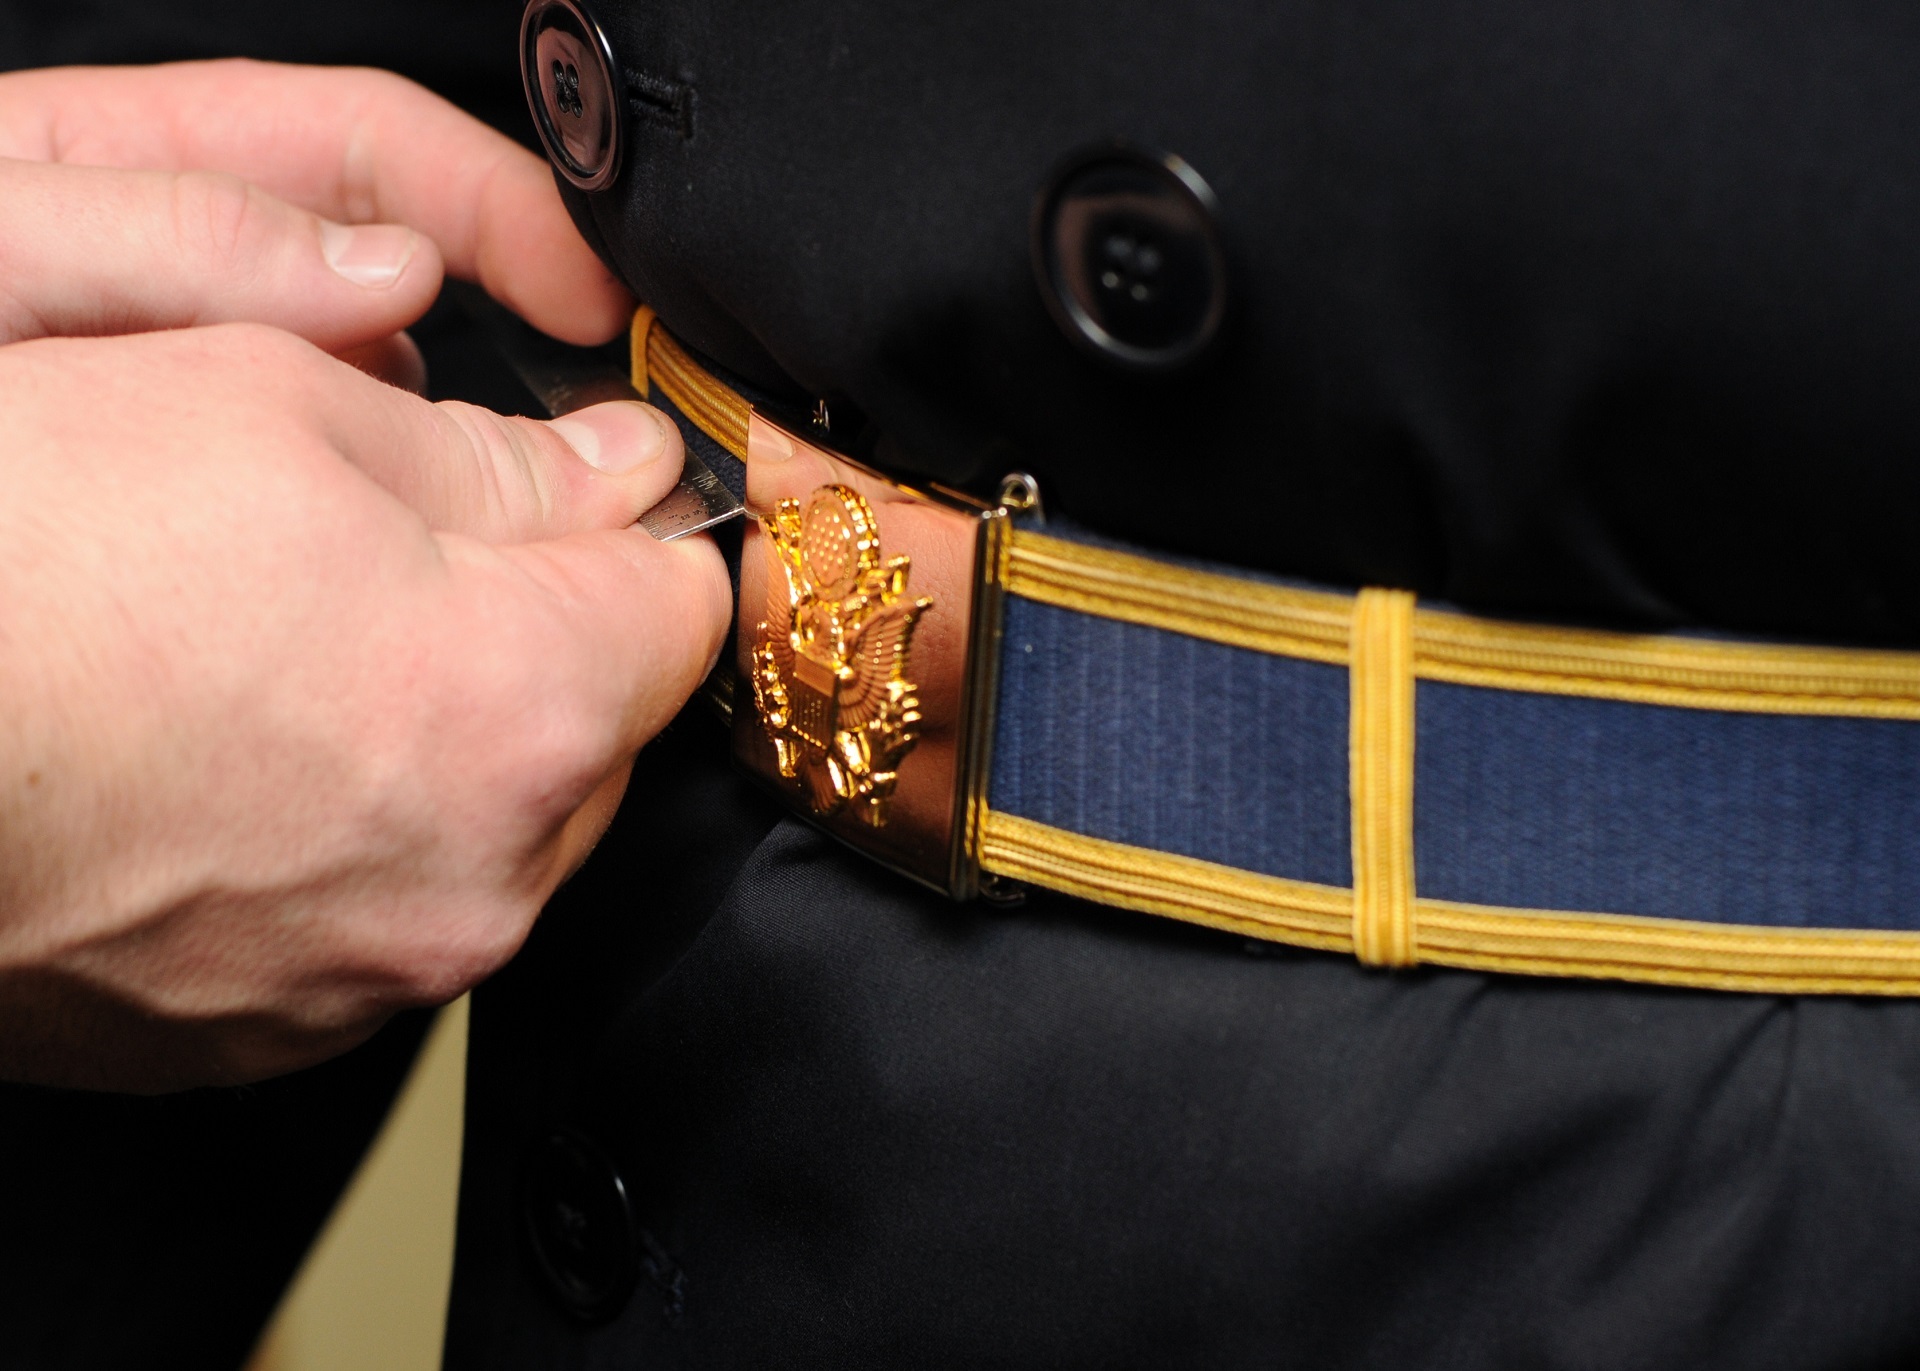
hand, leather, military, pattern, soldier, army, usa, black, yellow, preparation, belt, uniform, honor, service, virginia, arlington national cemetery, sentinel, tomb sentinel, tomb of the unknowns, fashion accessory